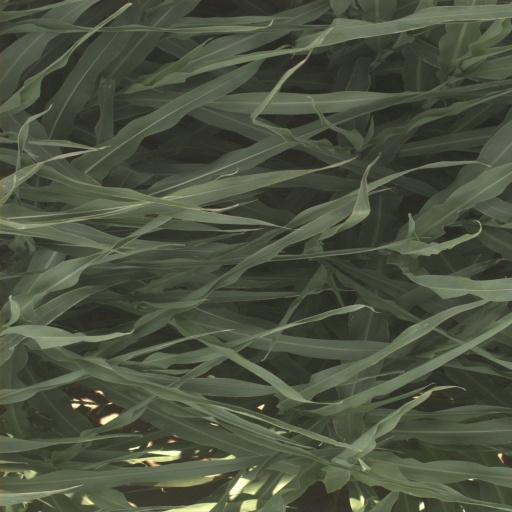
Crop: sorghum